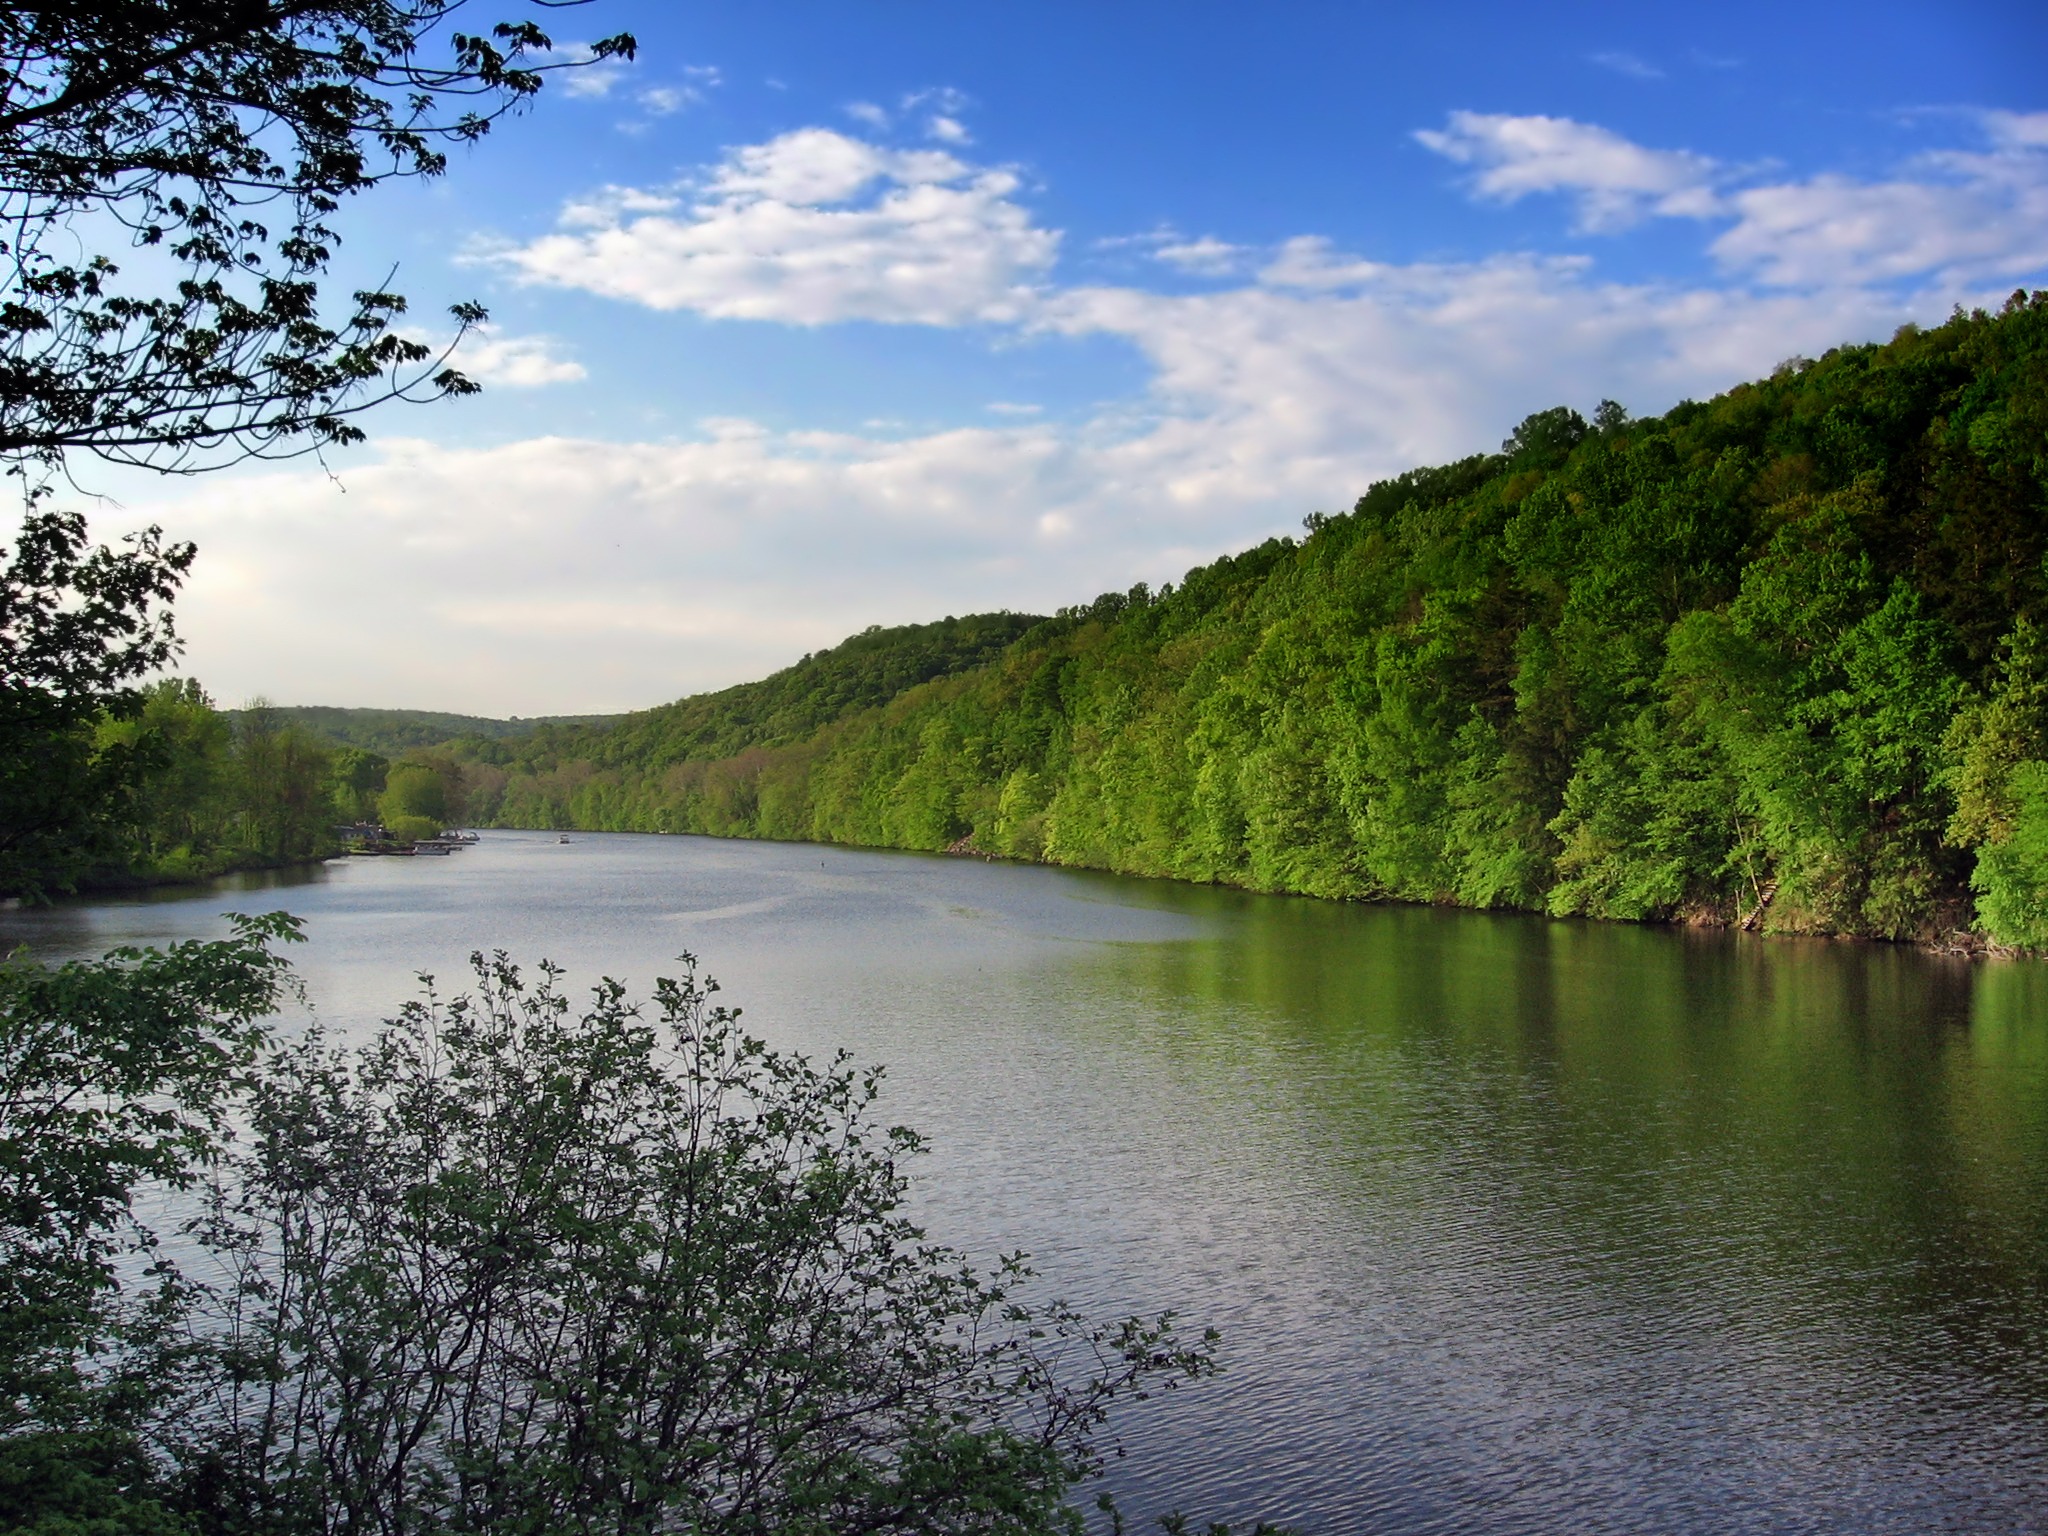
landscape, tree, water, nature, forest, wilderness, mountain, sky, countryside, lake, river, summer, shoreline, pond, spring, reflection, scenic, reservoir, waterway, body of water, trees, outside, clouds, reflections, loch, connecticut, woody plant, lake zoar